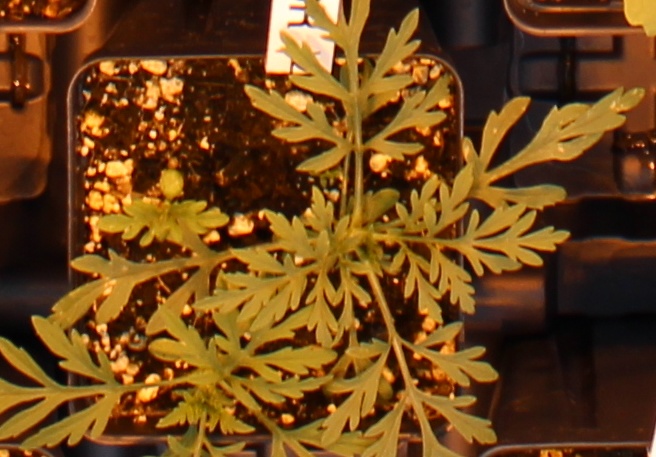
Label: Ragweed